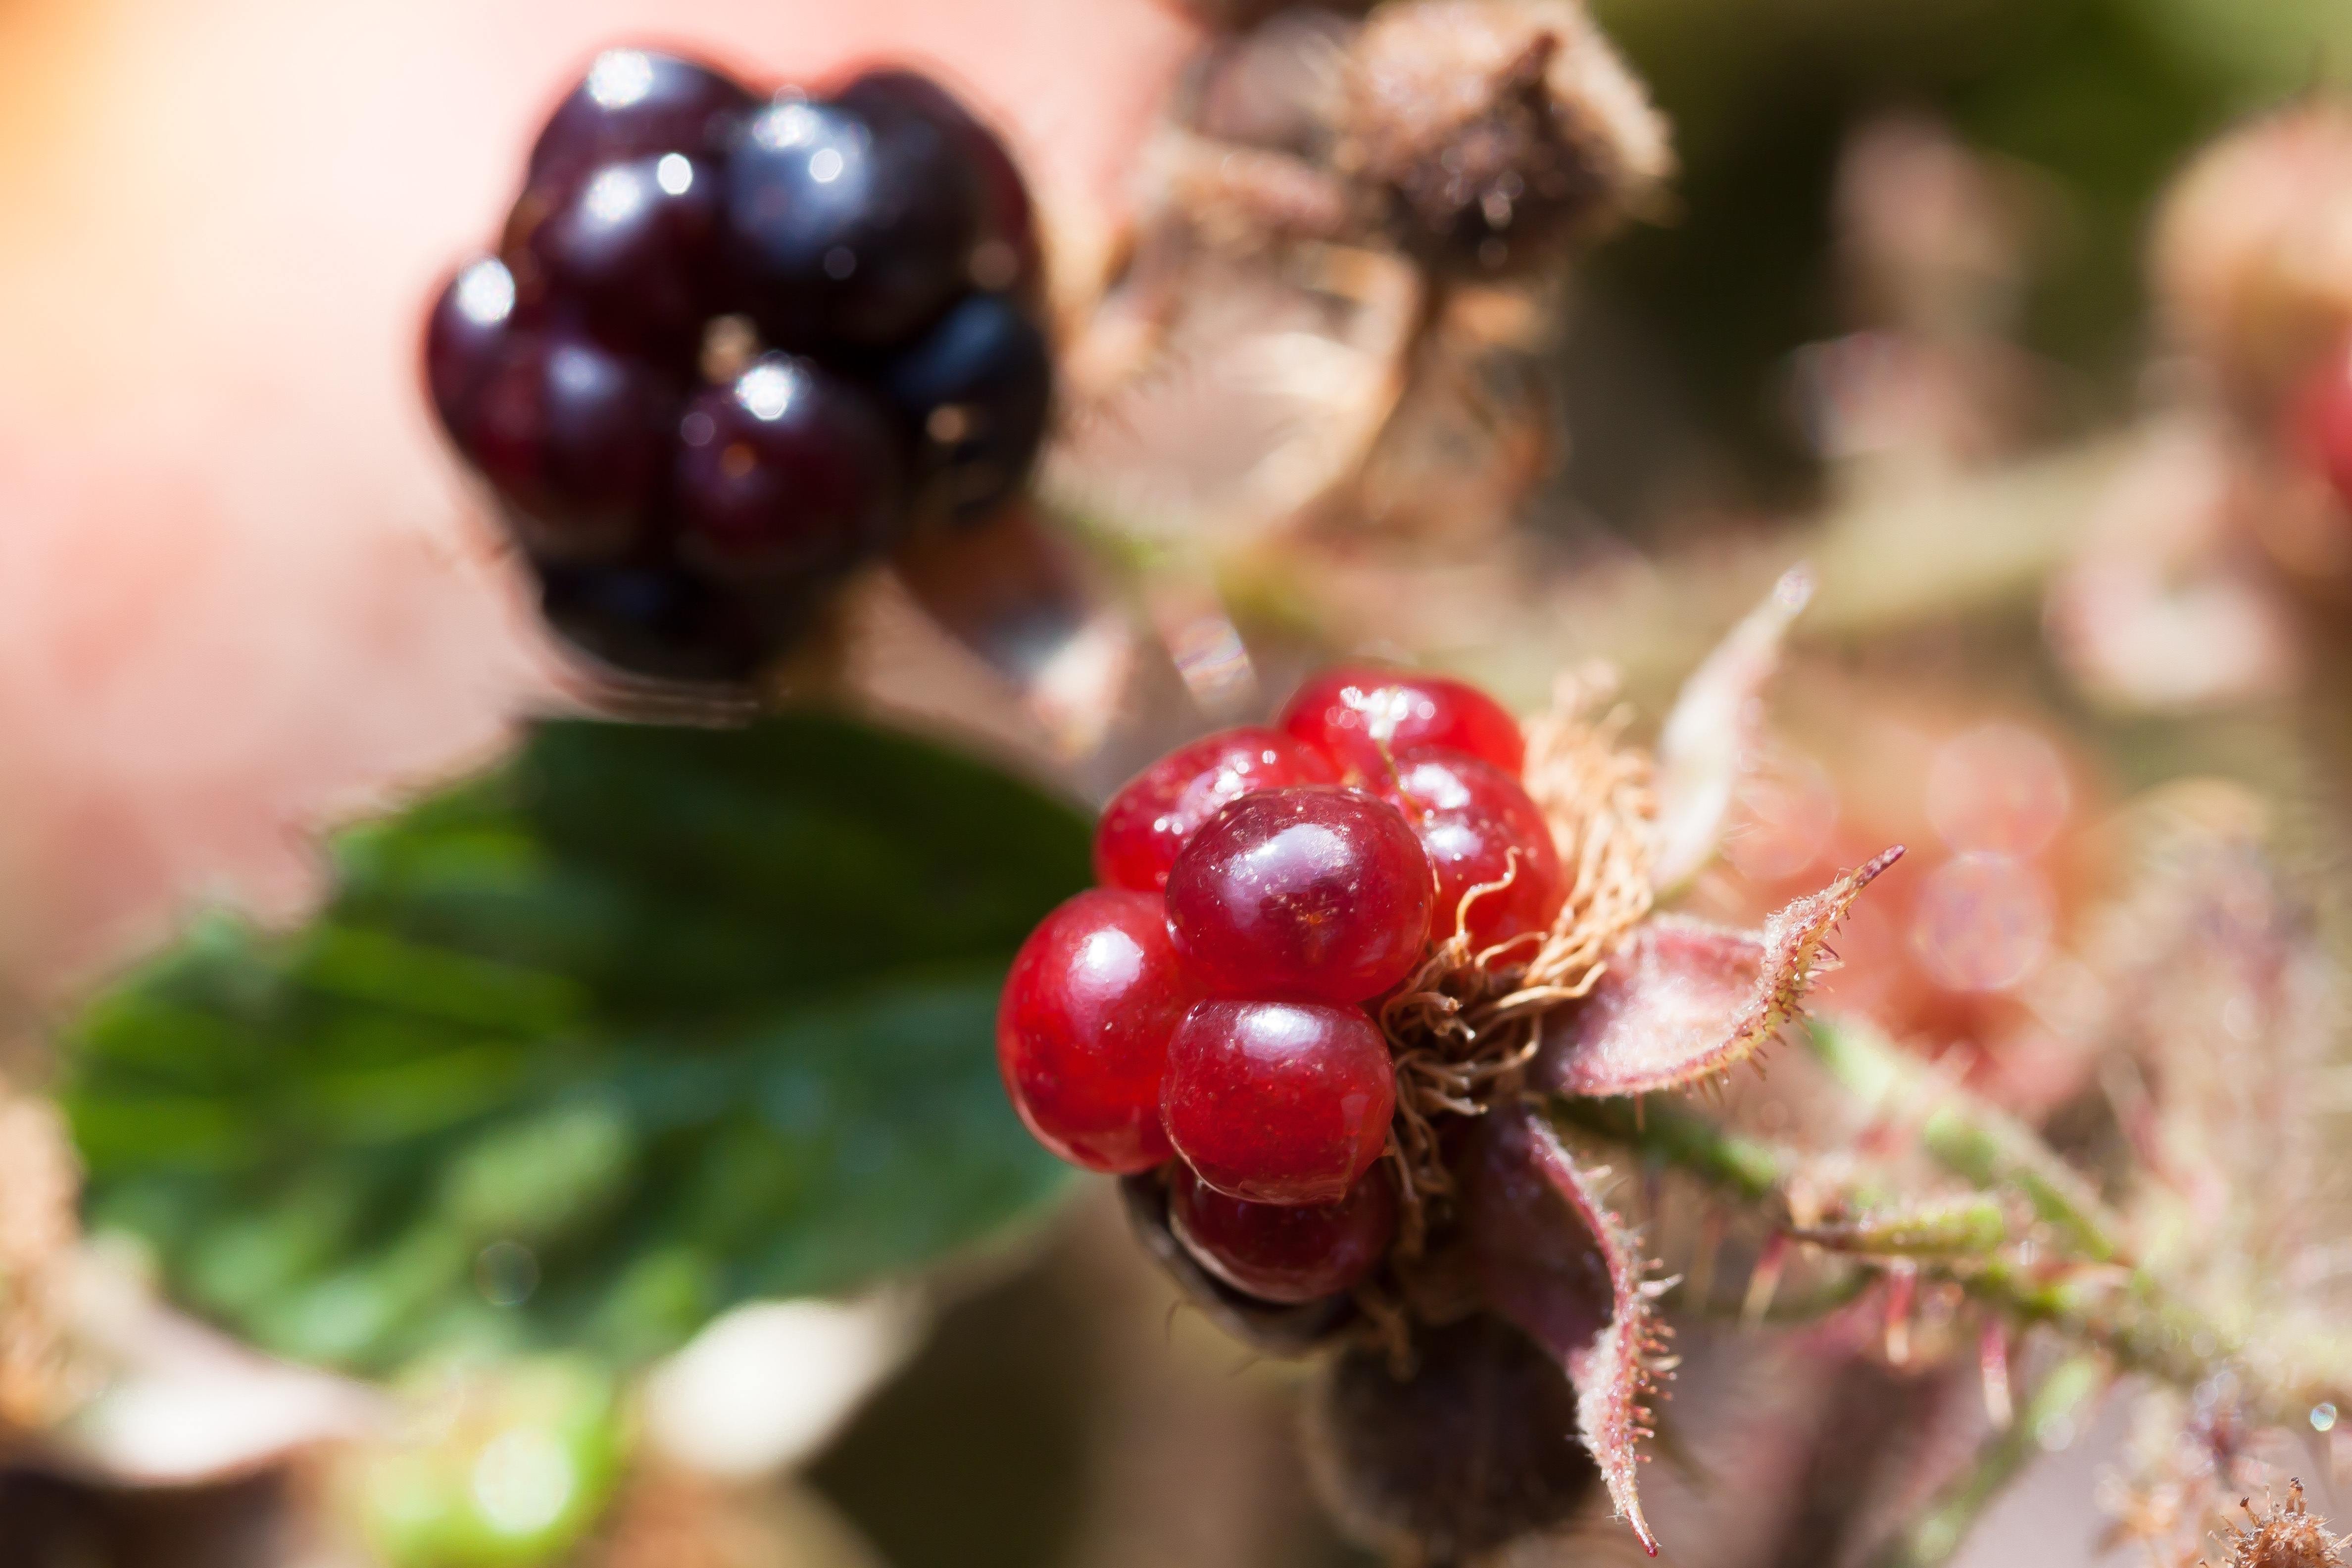
tree, branch, blossom, prickly, plant, photography, fruit, berry, leaf, flower, ripe, food, red, produce, macro, autumn, close, flora, blackberry, close up, shrub, fruits, ranke, immature, blackberries, rose hip, macro photography, flowering plant, genus, currant, pinnate, rubus sectio rubus, wildwachsend, blue black, land plant, br mberi tang geb sch coat, picking stone fruit